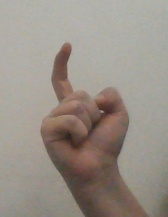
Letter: ra